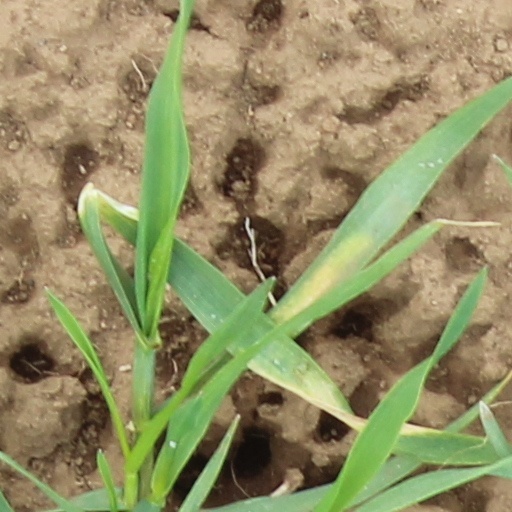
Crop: wheat